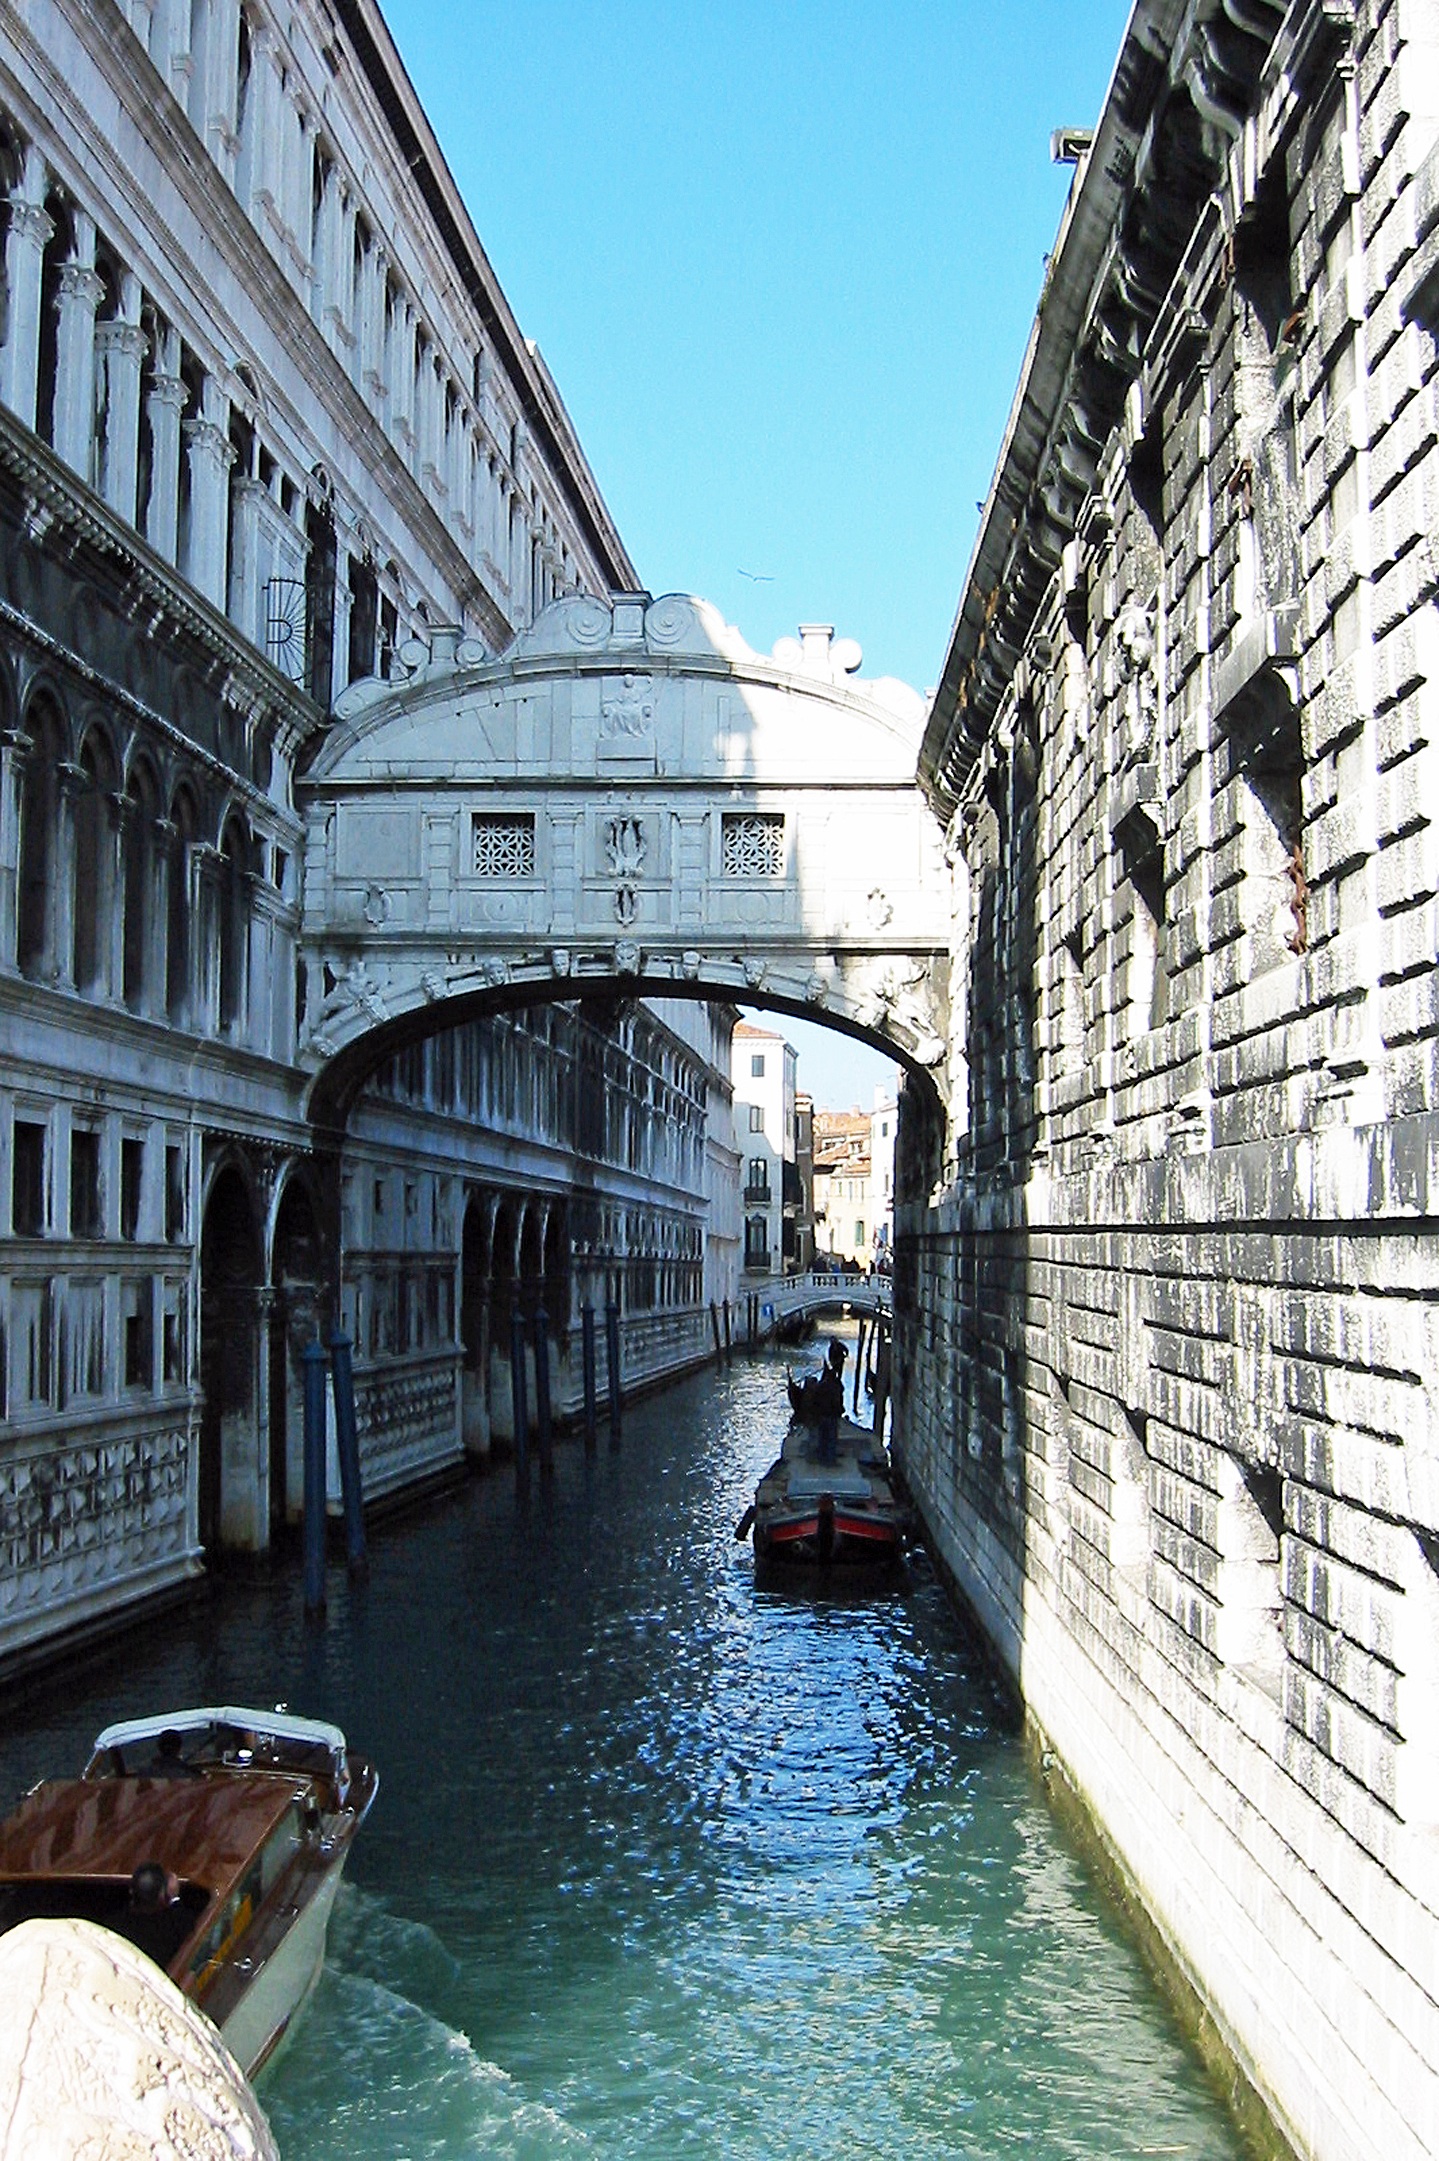
boat, bridge, town, city, river, canal, travel, vehicle, italy, venice, tourism, waterway, channel, gondola, gondolas, landform, bridge of sighs, gondoliers, sighs, geographical feature